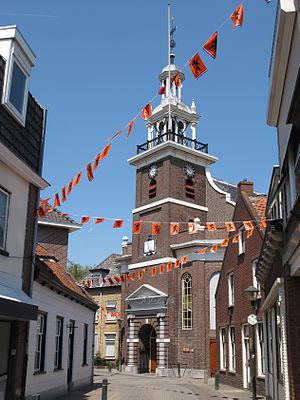
Hardinxveld-Giessendam est une commune néerlandaise, en province de Hollande-Méridionale.